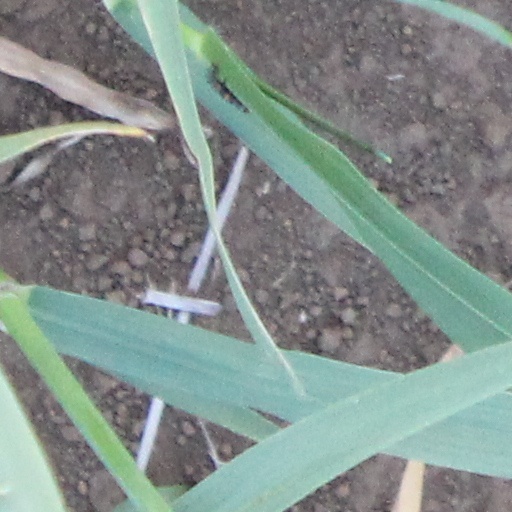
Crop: wheat